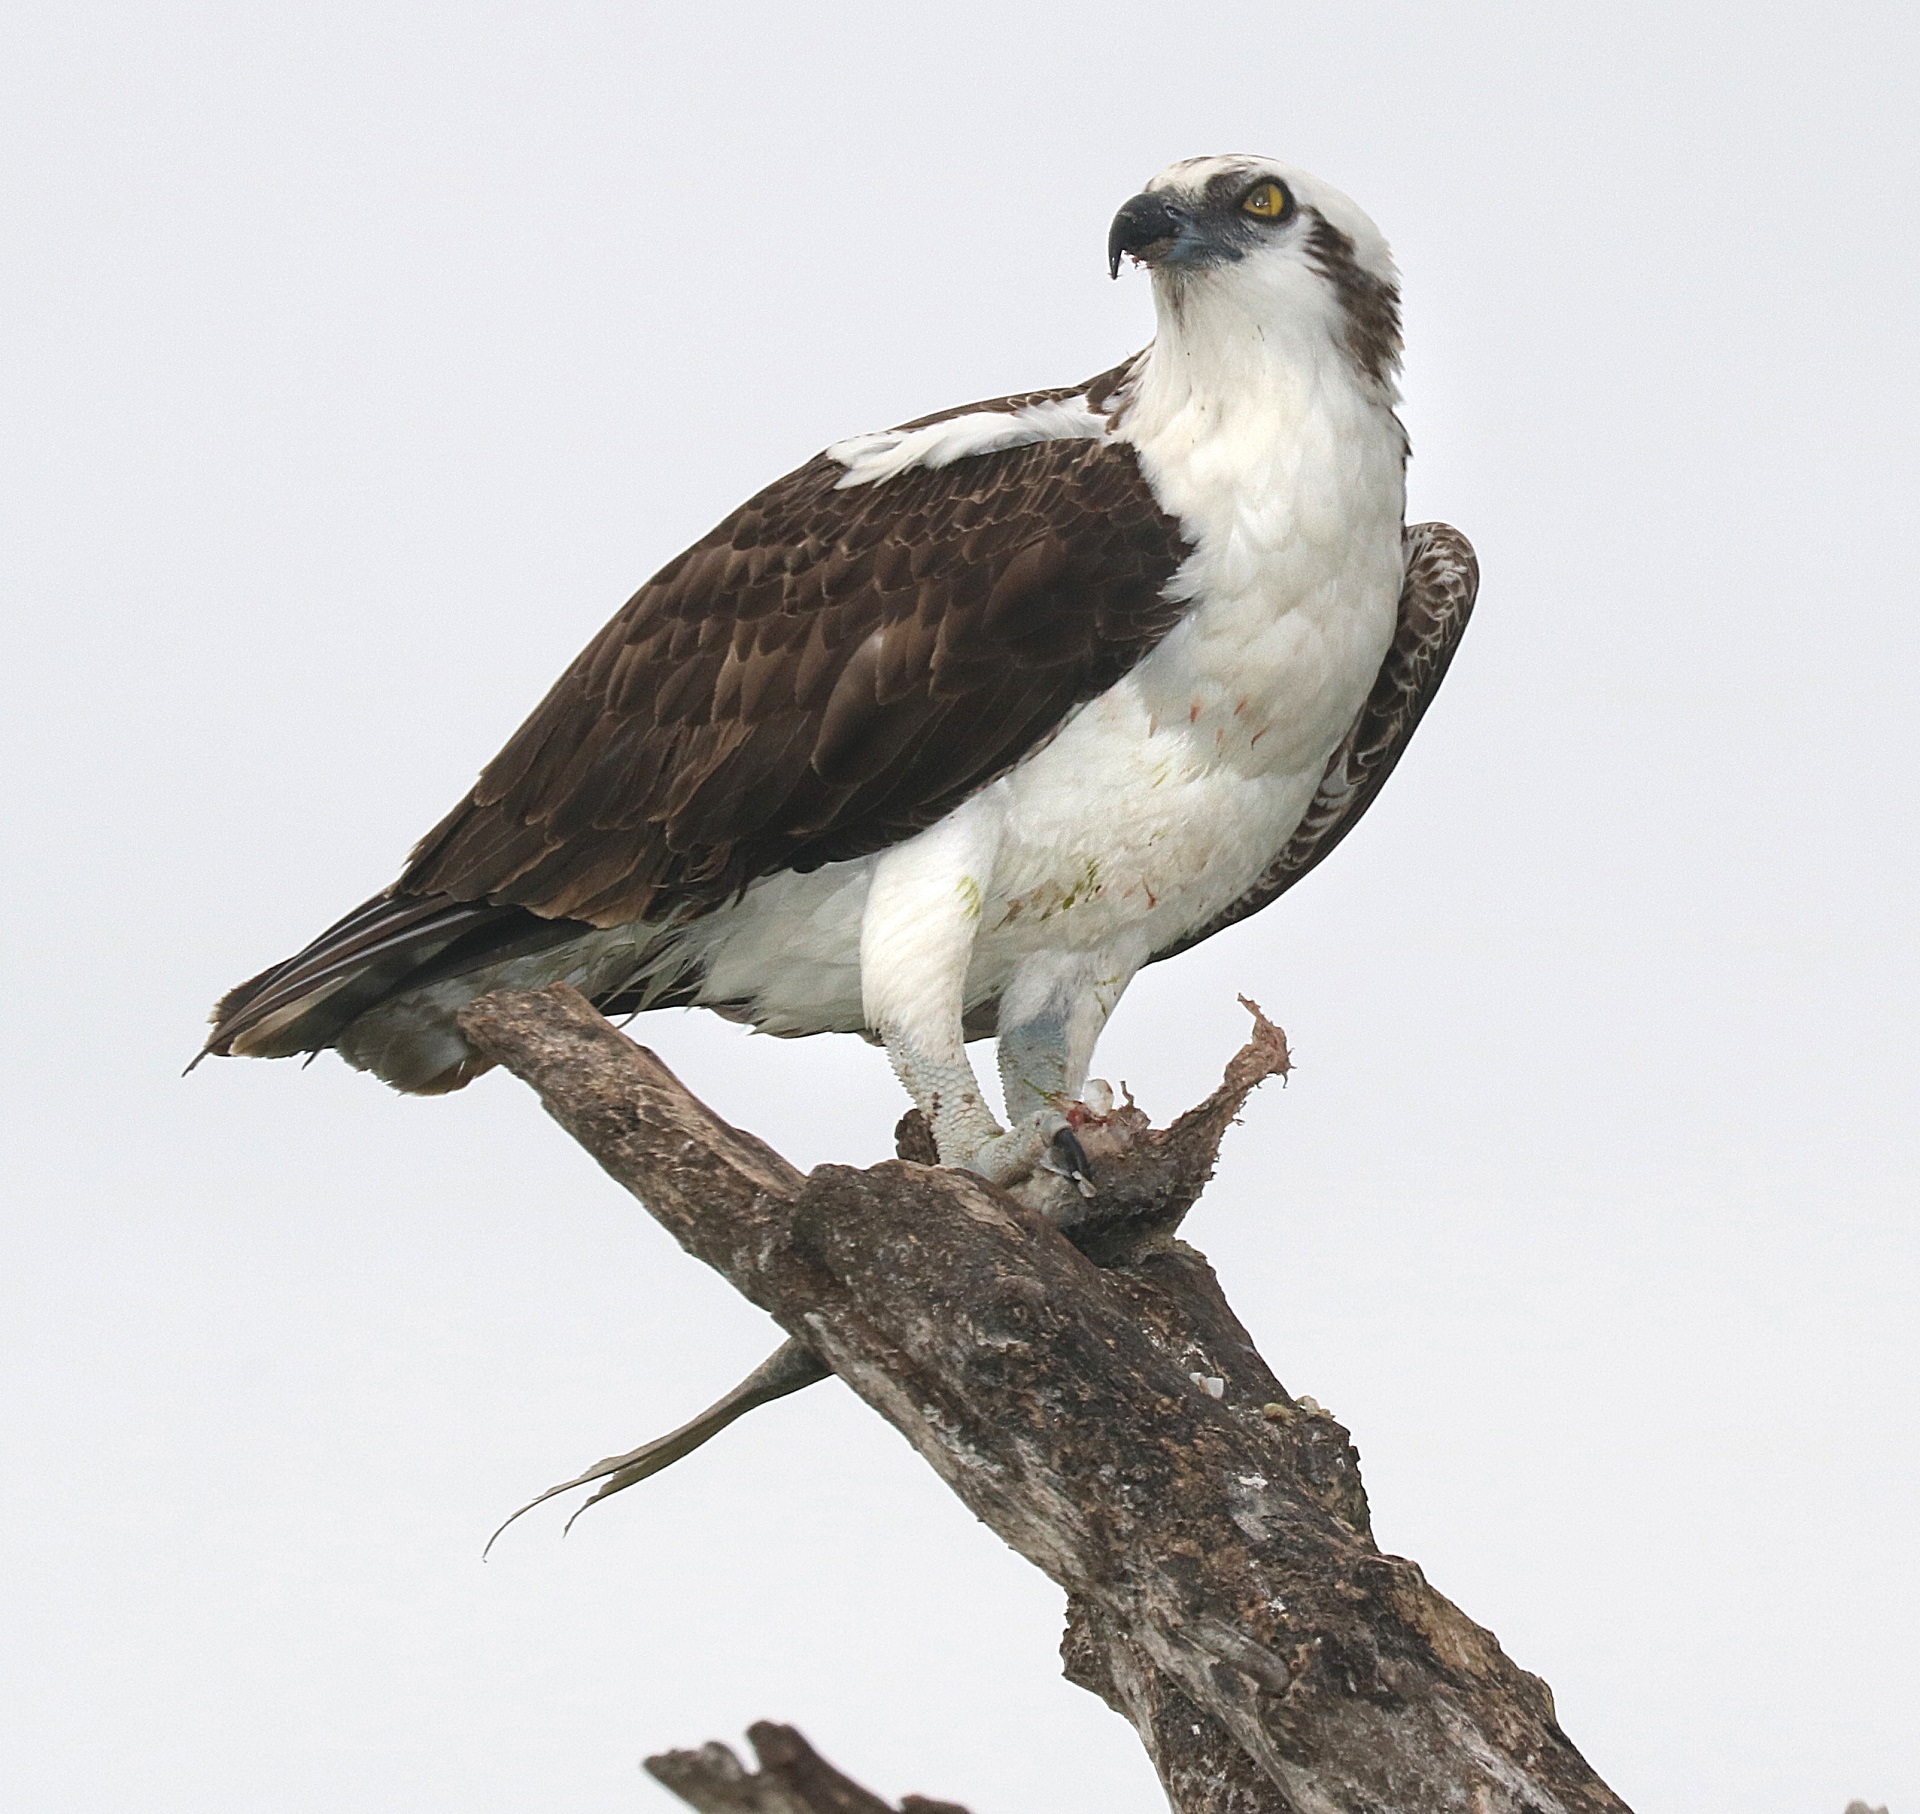
tree, nature, branch, bird, wing, sky, wildlife, wild, foliage, portrait, beak, predator, hawk, fauna, raptor, majestic, bird of prey, outdoors, feathers, limbs, vertebrate, osprey, falcon, buzzard, perched, perching bird, accipitriformes